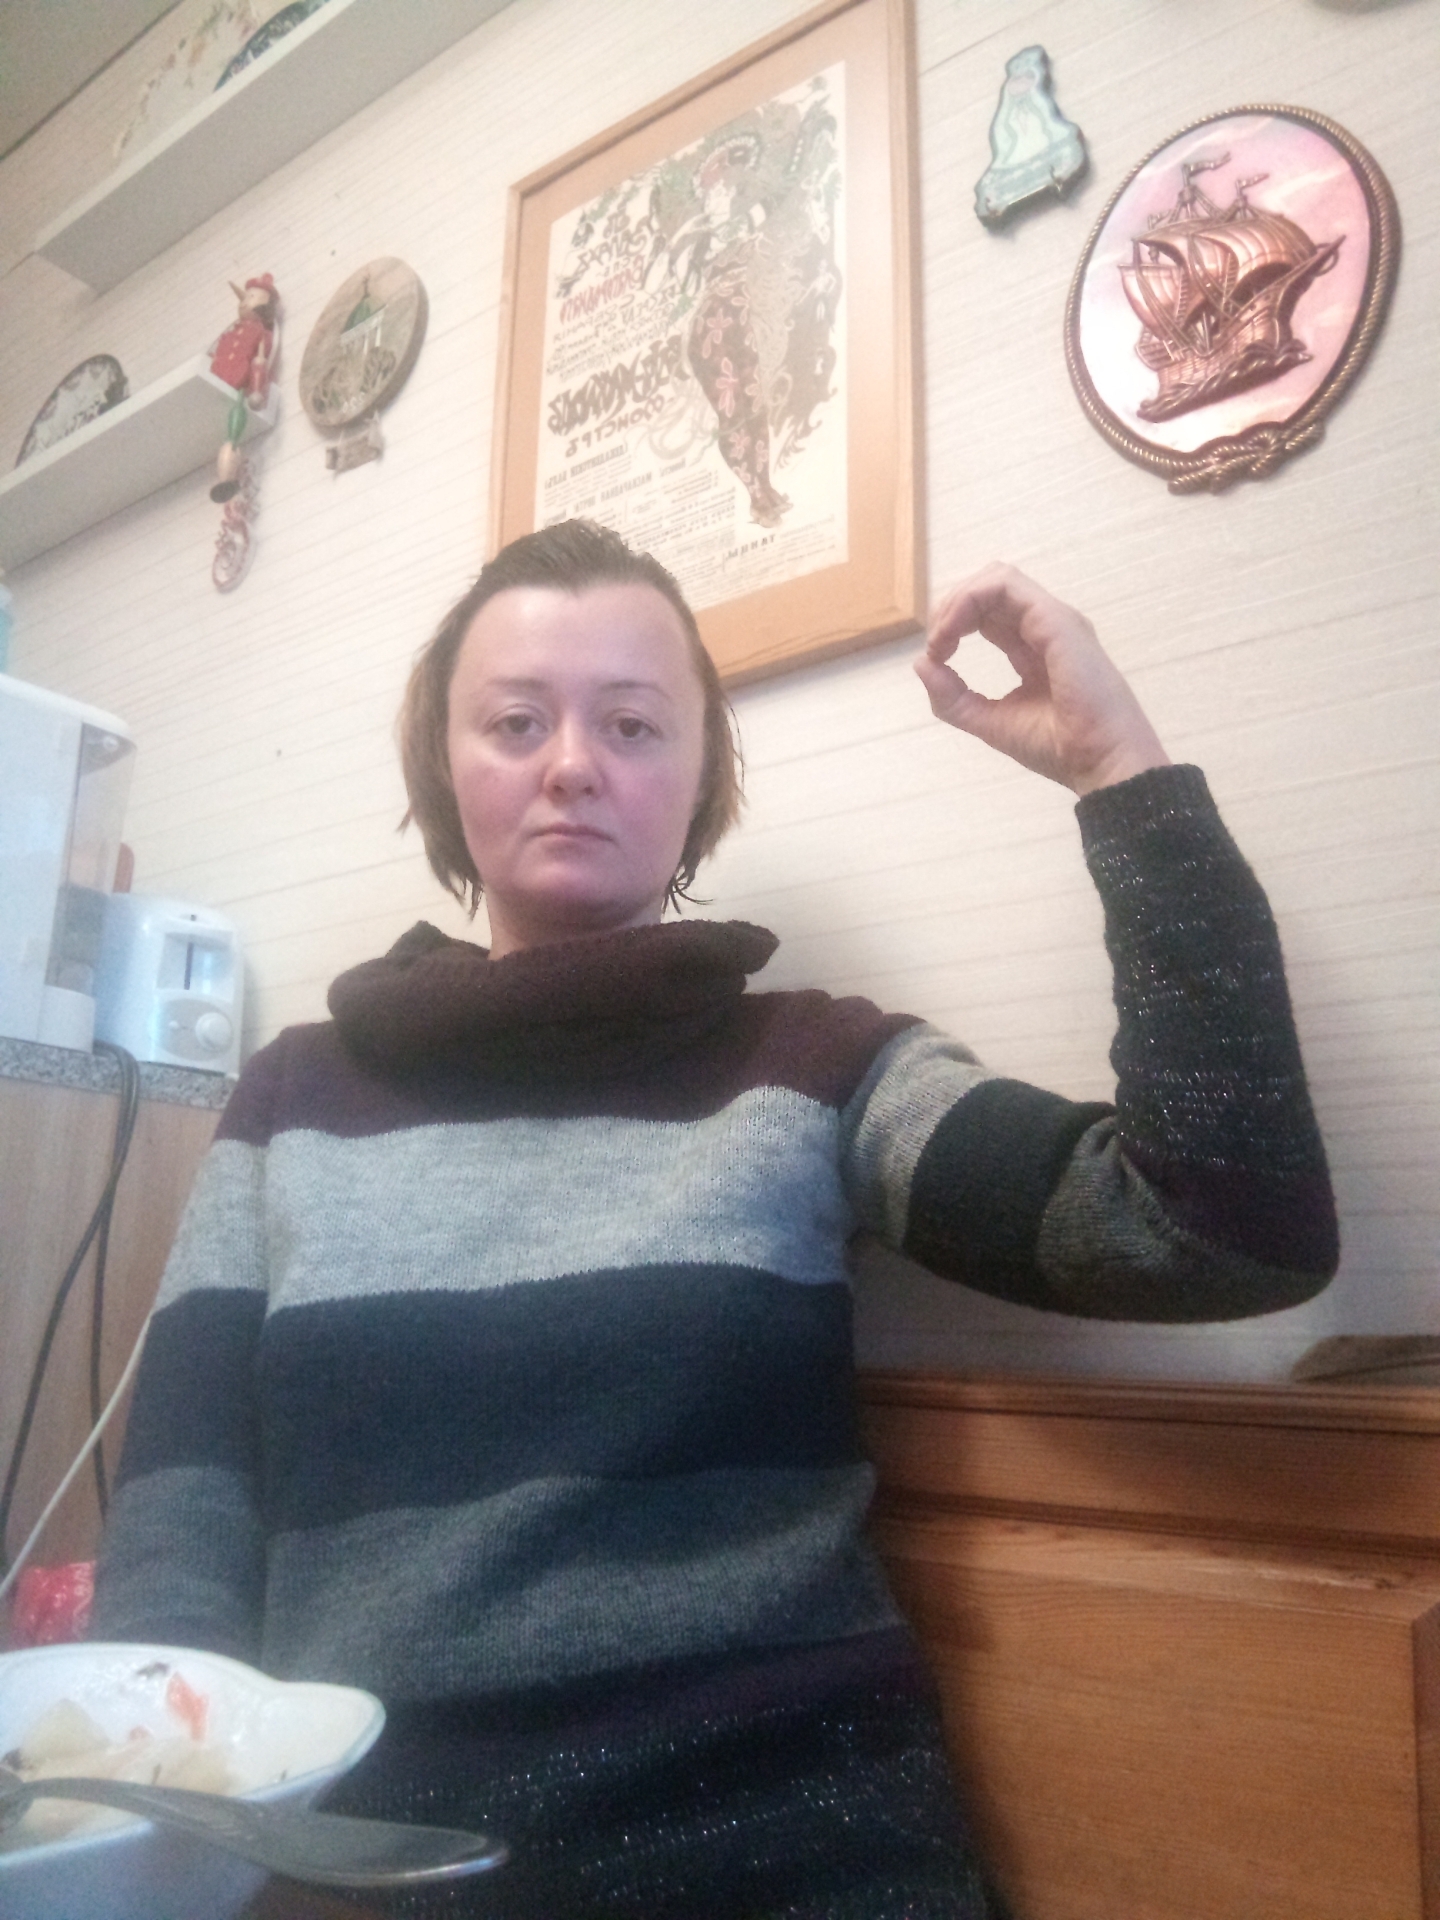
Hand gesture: grip